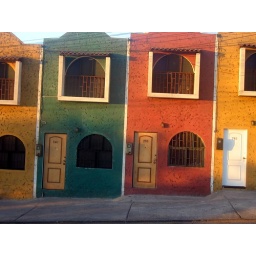
colorful houses near coast 3